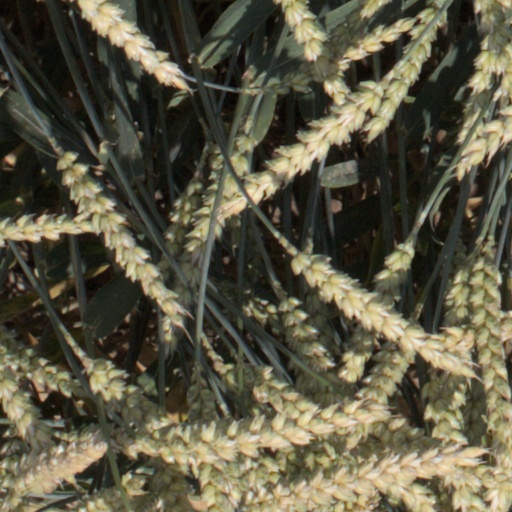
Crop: wheat